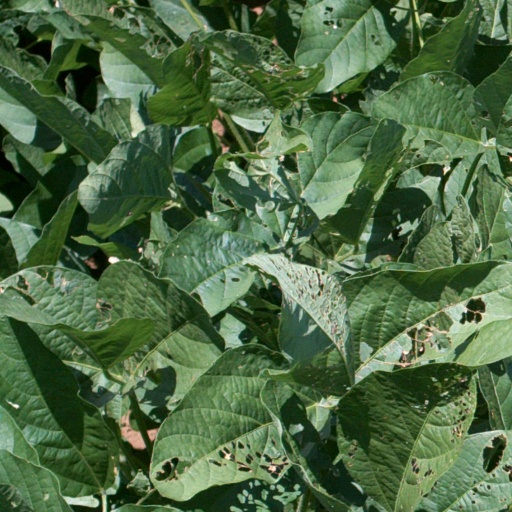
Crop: soybean